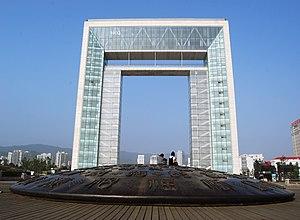
Weihai est une ville portuaire du nord-est de la province du Shandong, en Chine. On y parle en plus du mandarin, le dialecte de Weihai du mandarin Jiao Liao et une importante communauté coréenne y est présente.